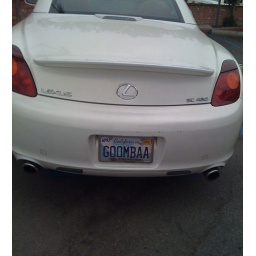
License plate was spotted in Burbank, but shoulda been in Jersey!